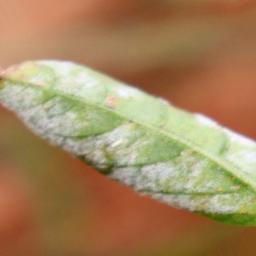
Label: powdery mildew